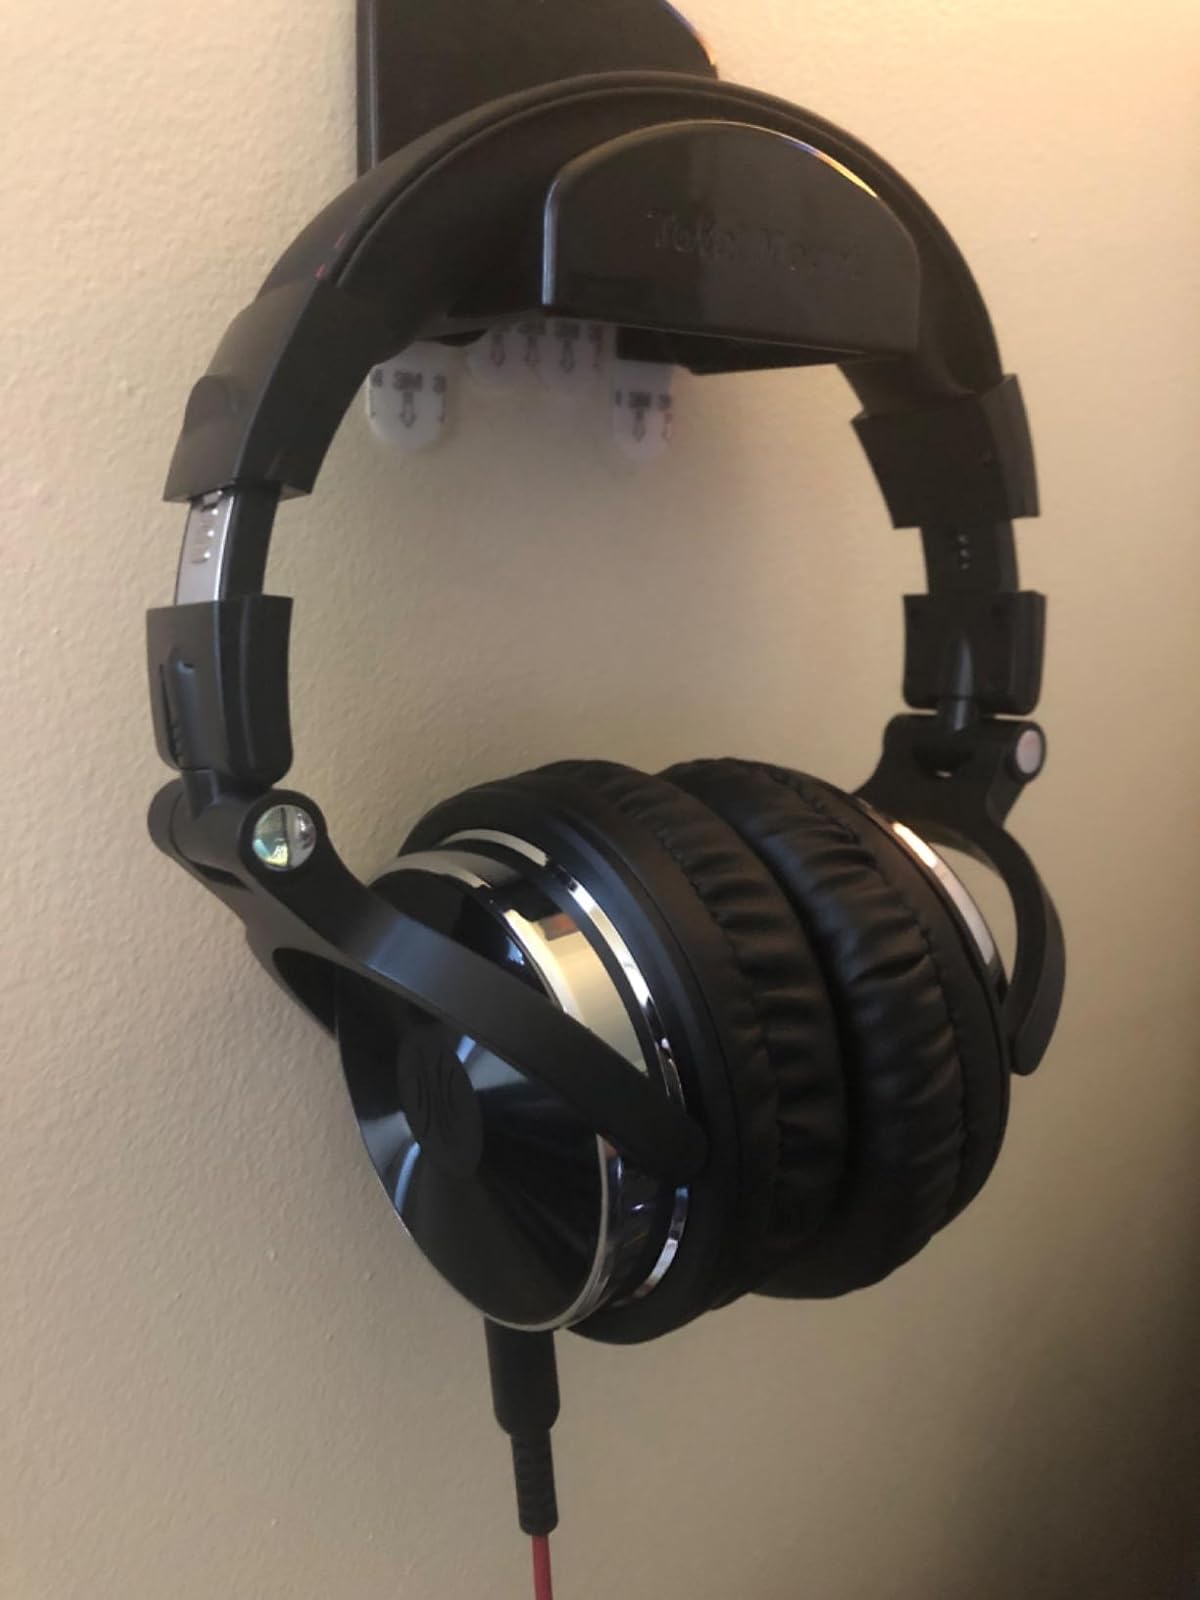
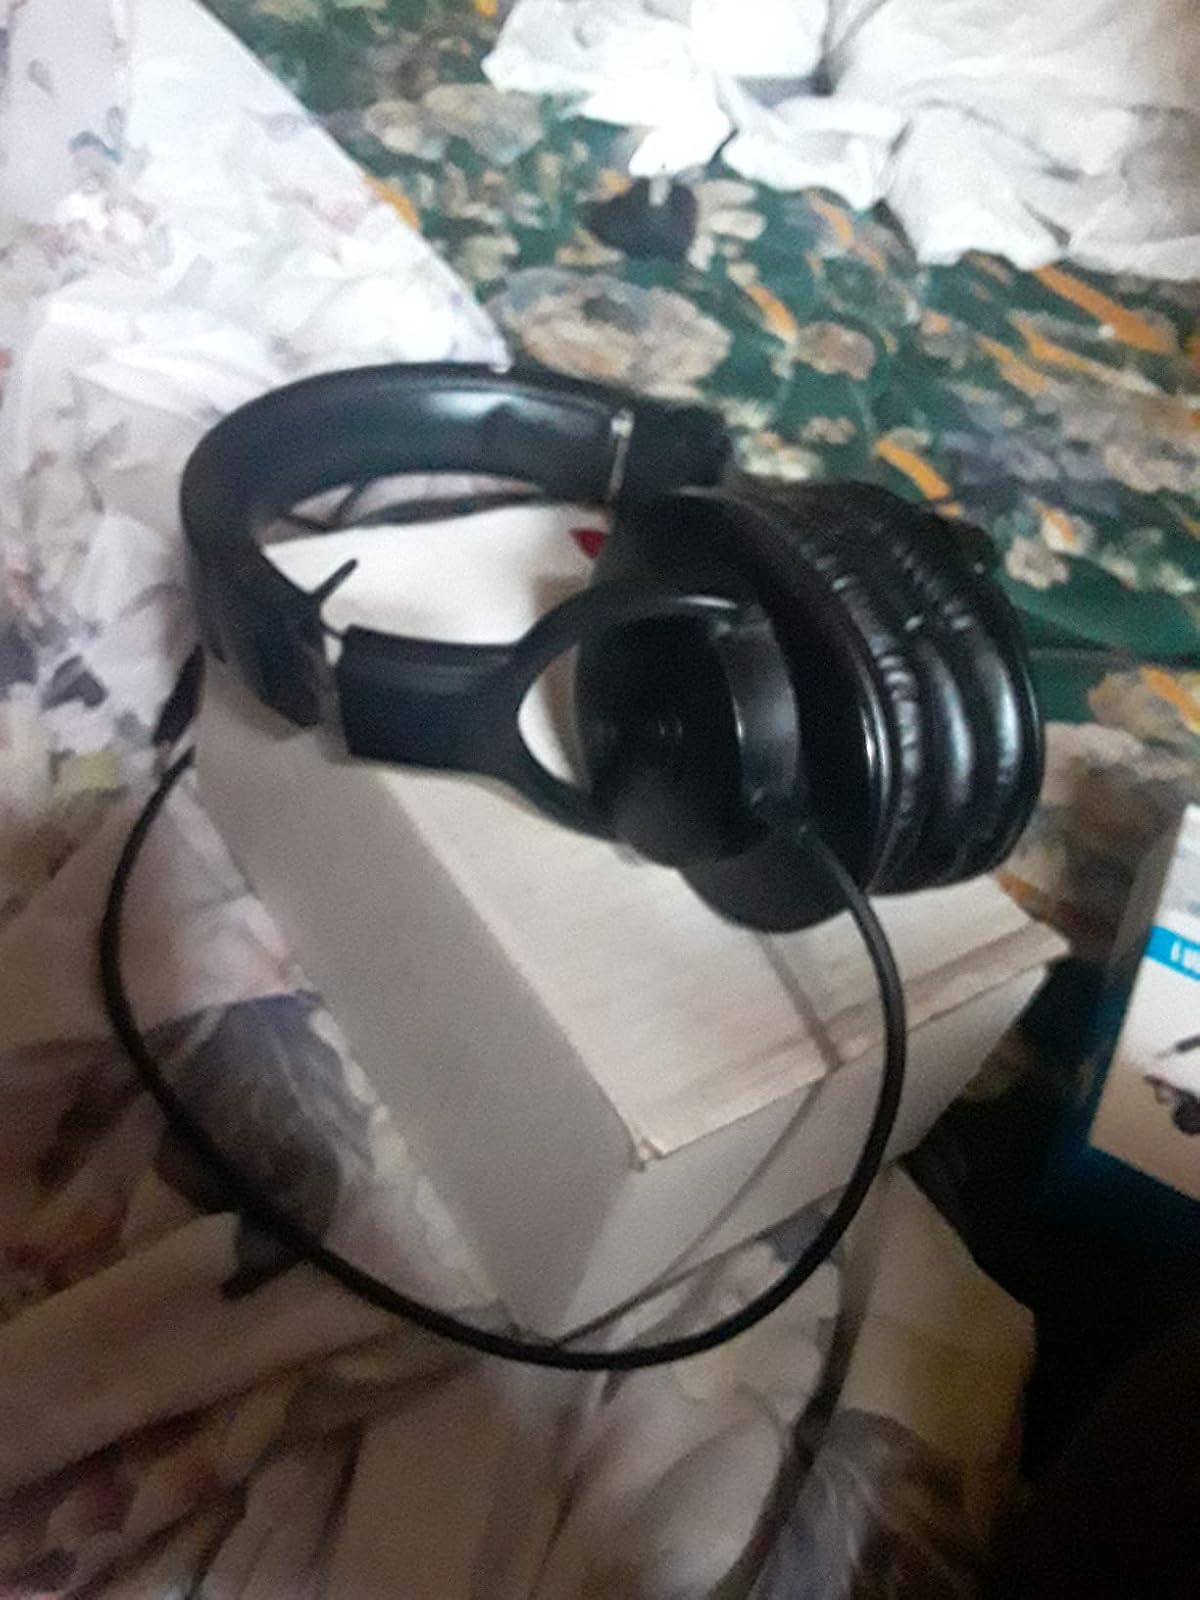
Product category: headphones
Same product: no